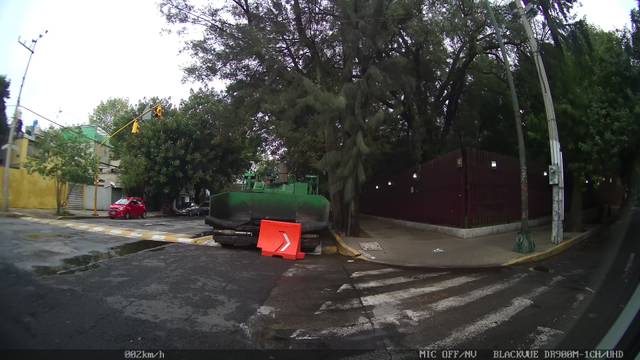
Region: Mexico
Coordinates: 19.454, -99.167